Utah teapot

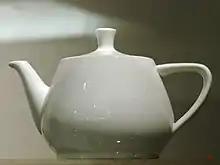
The actual Melitta teapot that Martin Newell modelled, displayed at the Computer History Museum in Mountain View, California (1990–present)

For his work, Newell needed a simple mathematical model of a familiar object. His wife, Sandra Newell, suggested modelling their tea set since they were sitting down for tea at the time. He sketched the teapot free-hand using graph paper and a pencil. Following that, he went back to the computer laboratory and edited bézier control points on a Tektronix storage tube, again by hand.